Holovkivka, Cherkasy Oblast

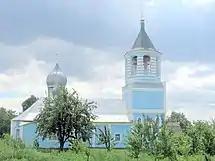
Church in Holovkivka

Holovkivka is a village in Cherkasy Raion, Cherkasy Oblast, Ukraine. It is situated in a historical region called Kholodnyi Yar (Ukrainian: Холодний Яр), a big forest massif which has historical and environmental significance. Holovkivka belongs to Medvedivka rural hromada, one of the hromadas of Ukraine.